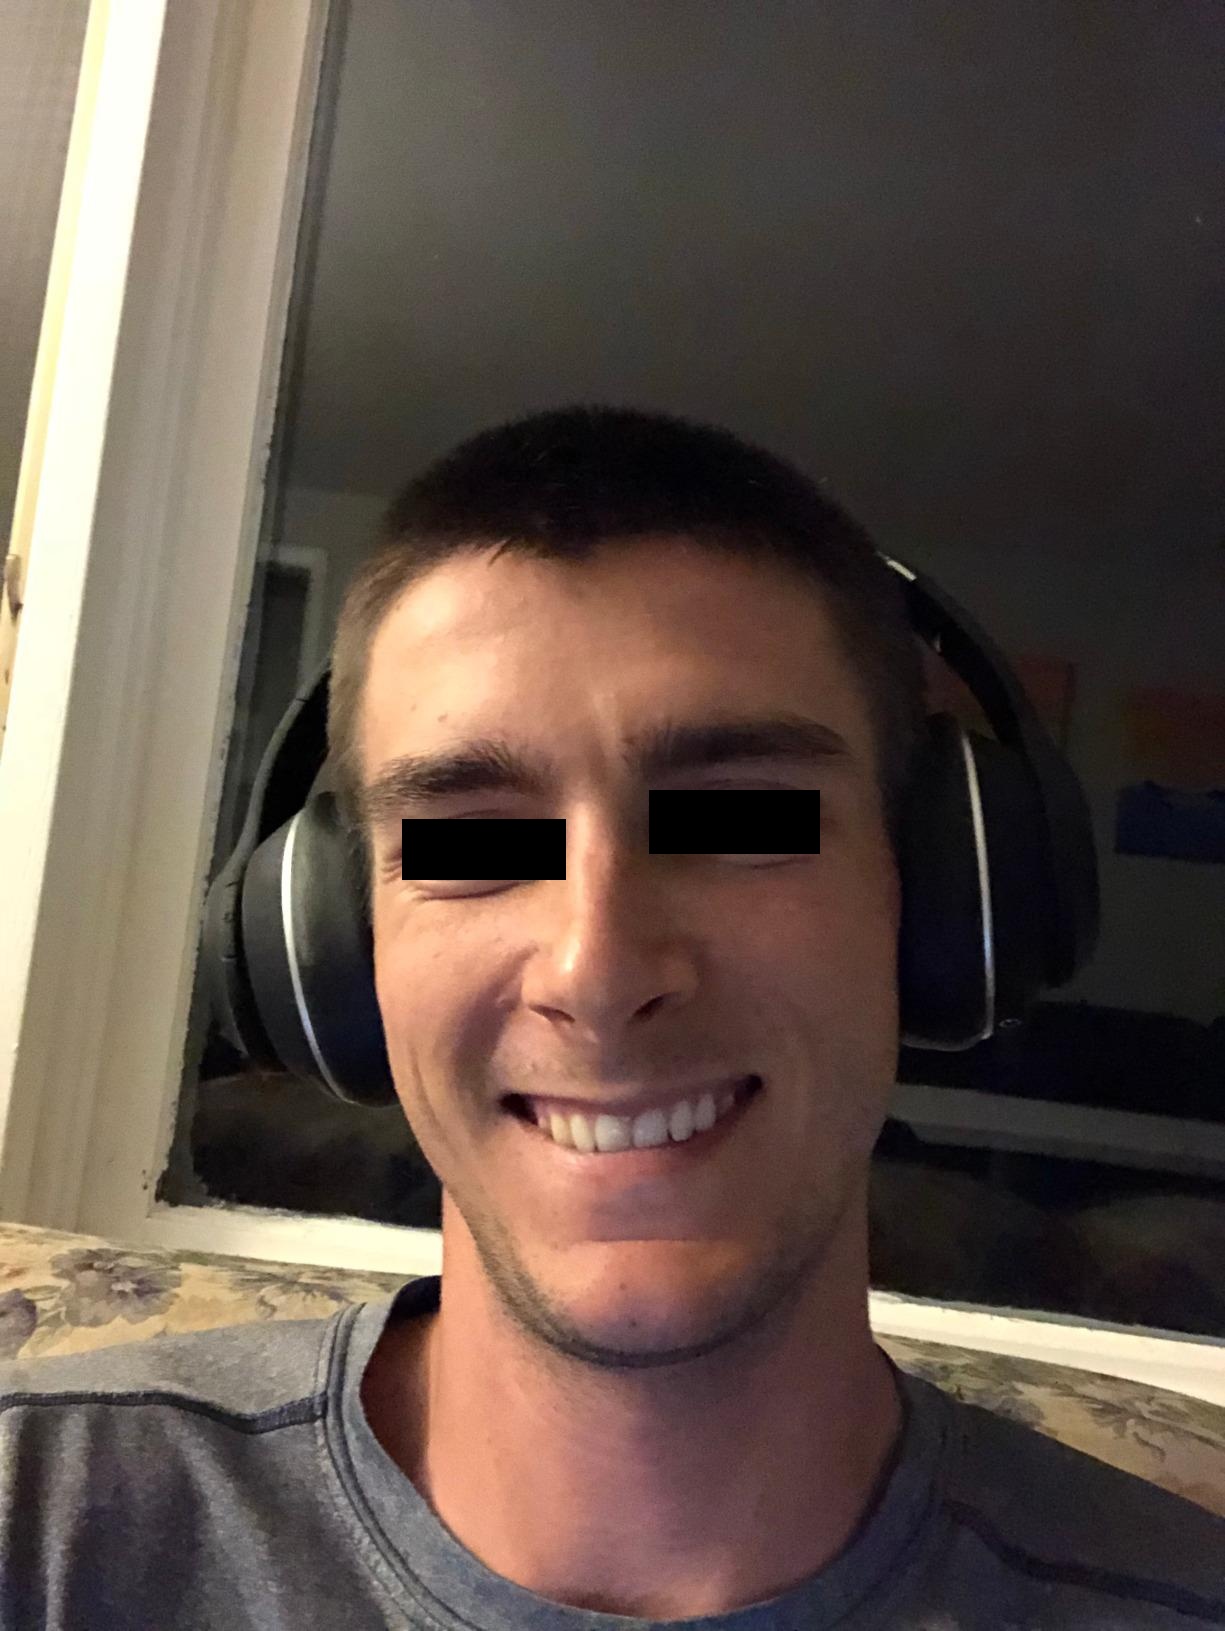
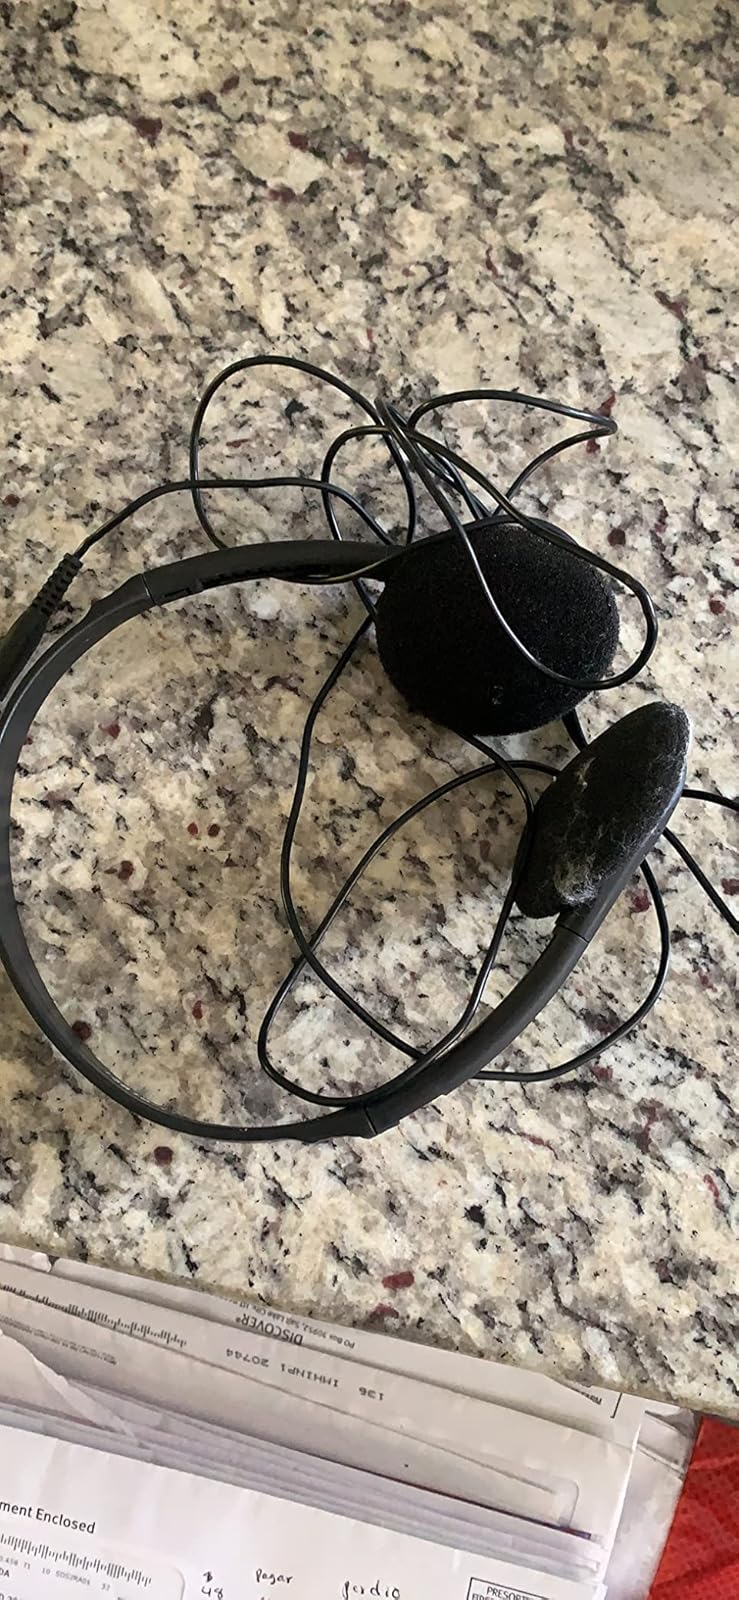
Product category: headphones
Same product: no